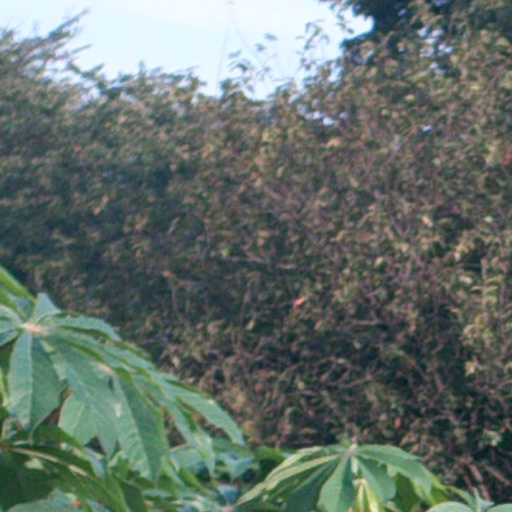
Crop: cassava